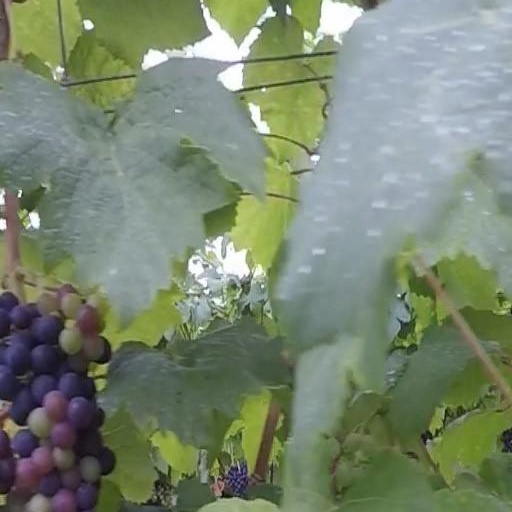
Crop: grape